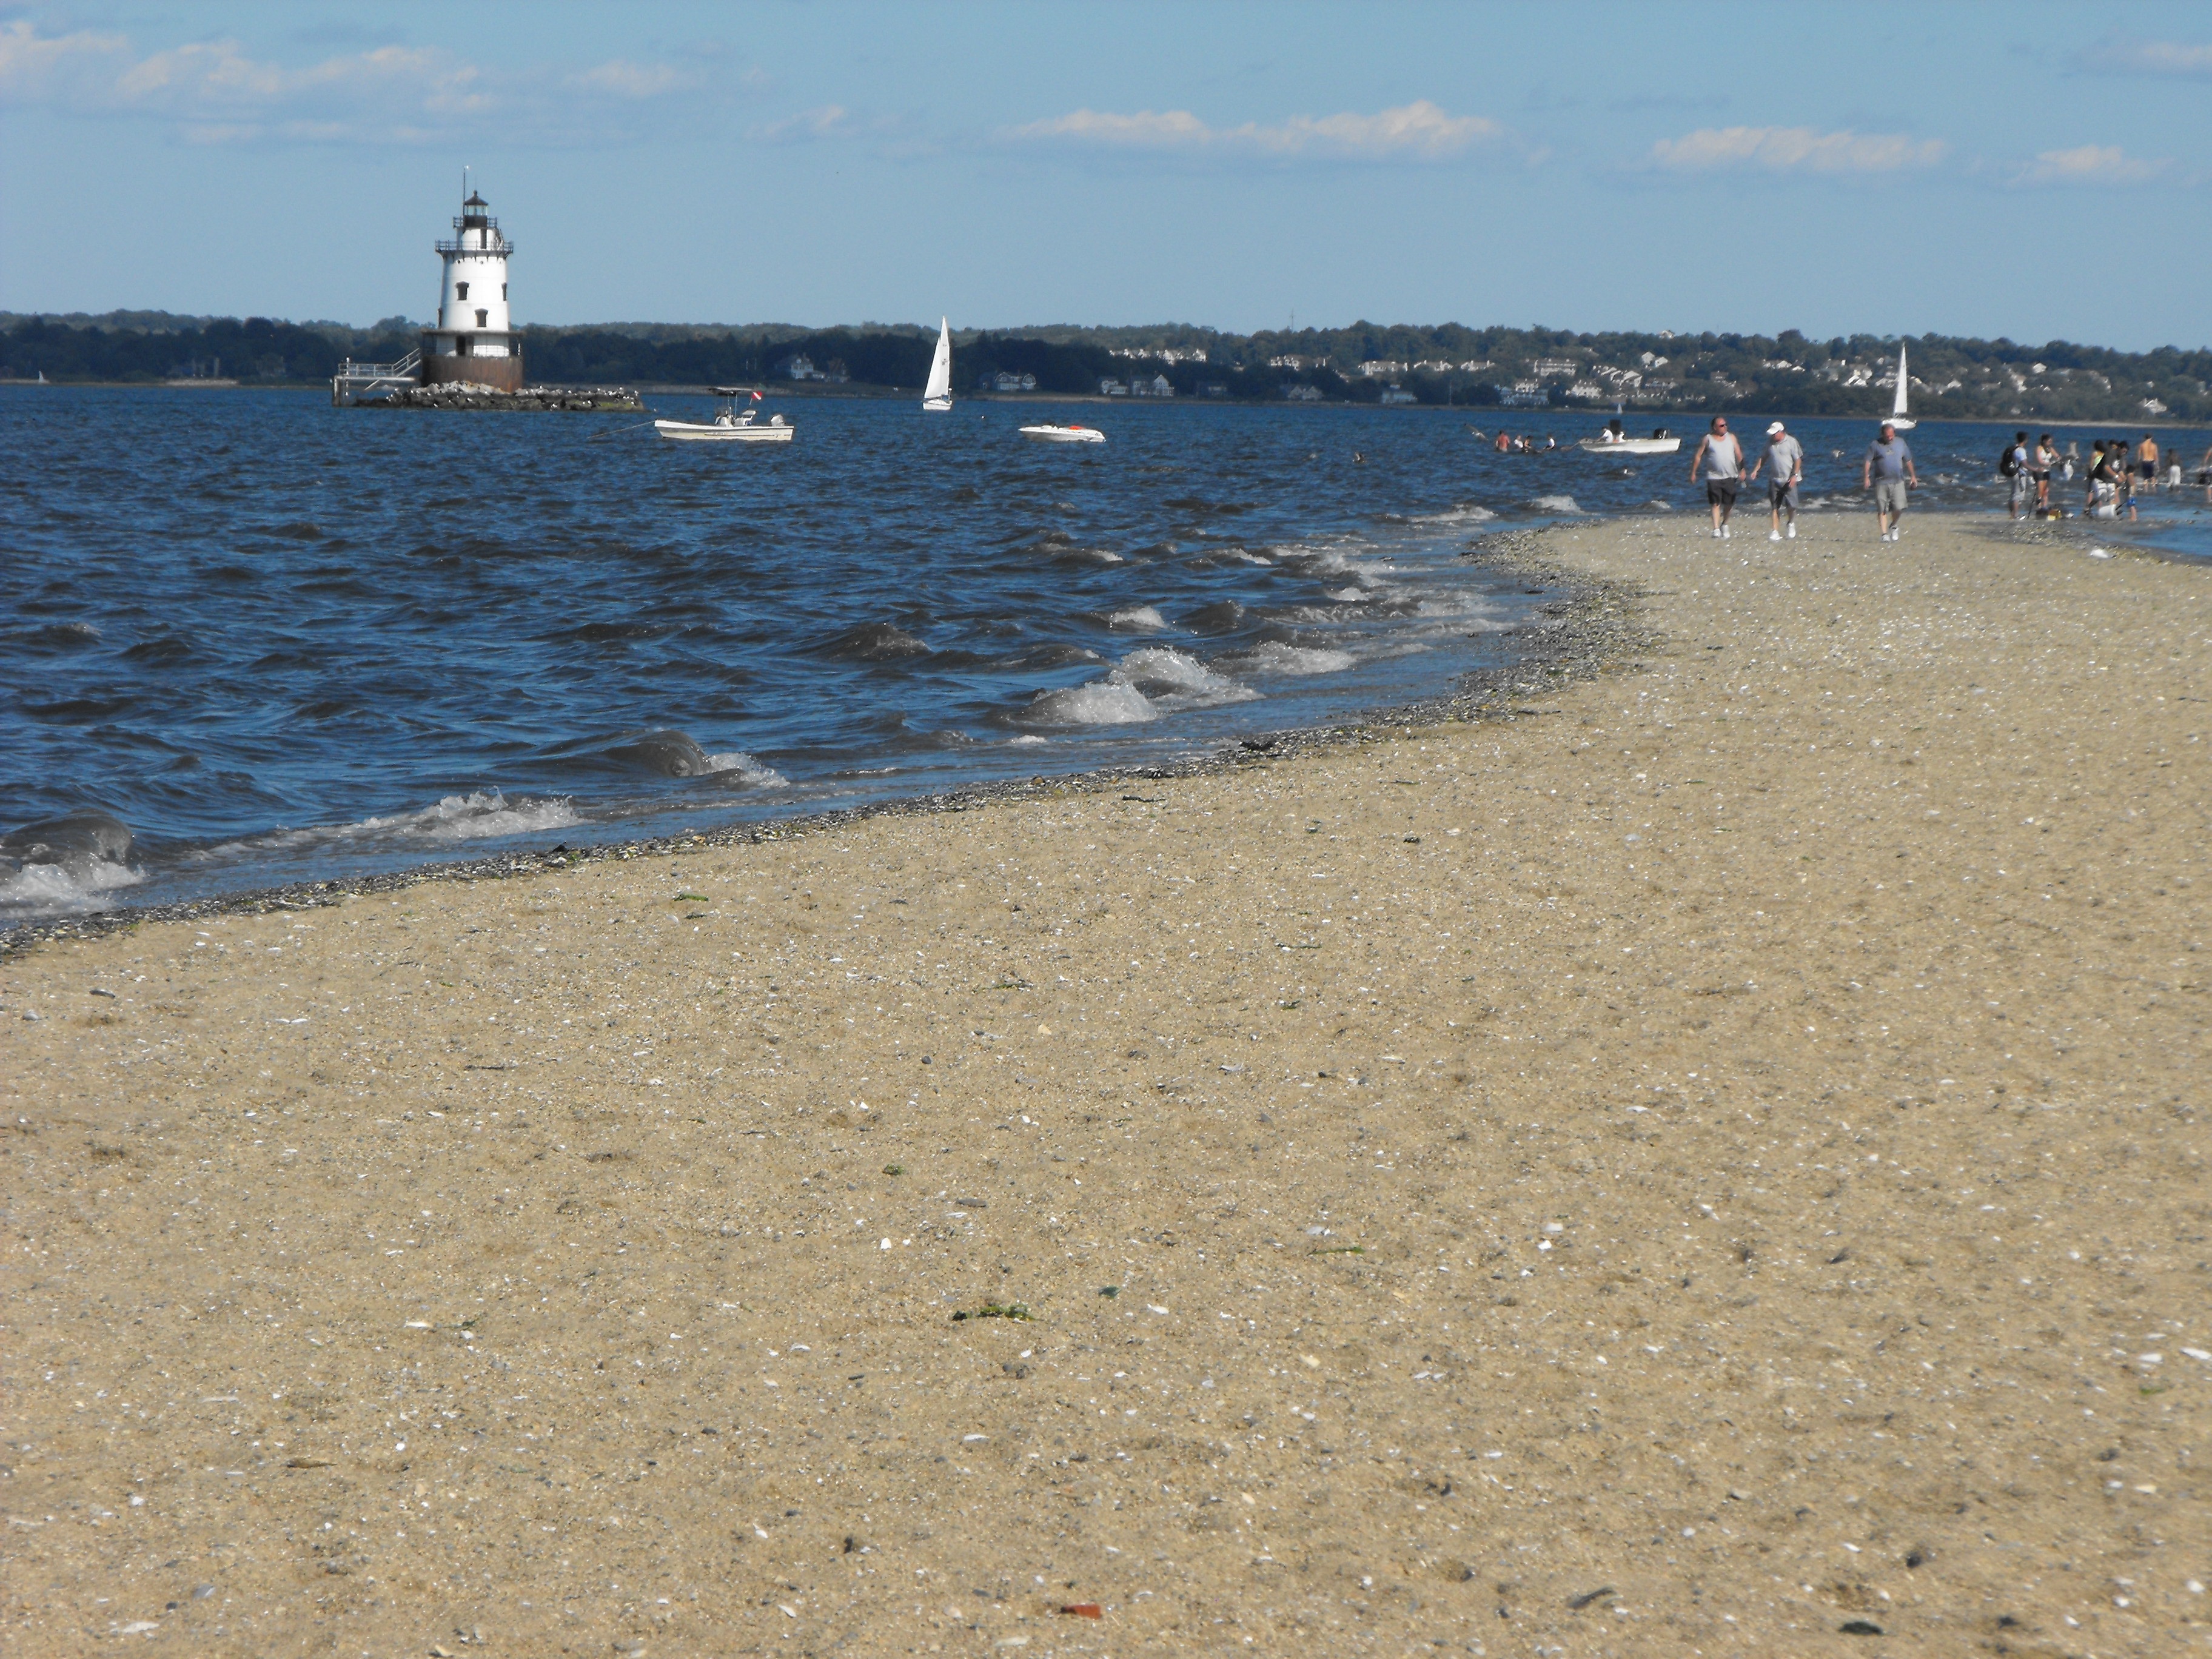
beach, sea, coast, sand, ocean, horizon, lighthouse, shore, wave, seaside, tower, bay, tourism, body of water, breakwater, cape, warwick, rhode island, mudflat, wind wave